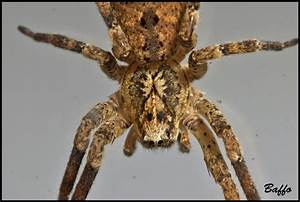
Label: ragno